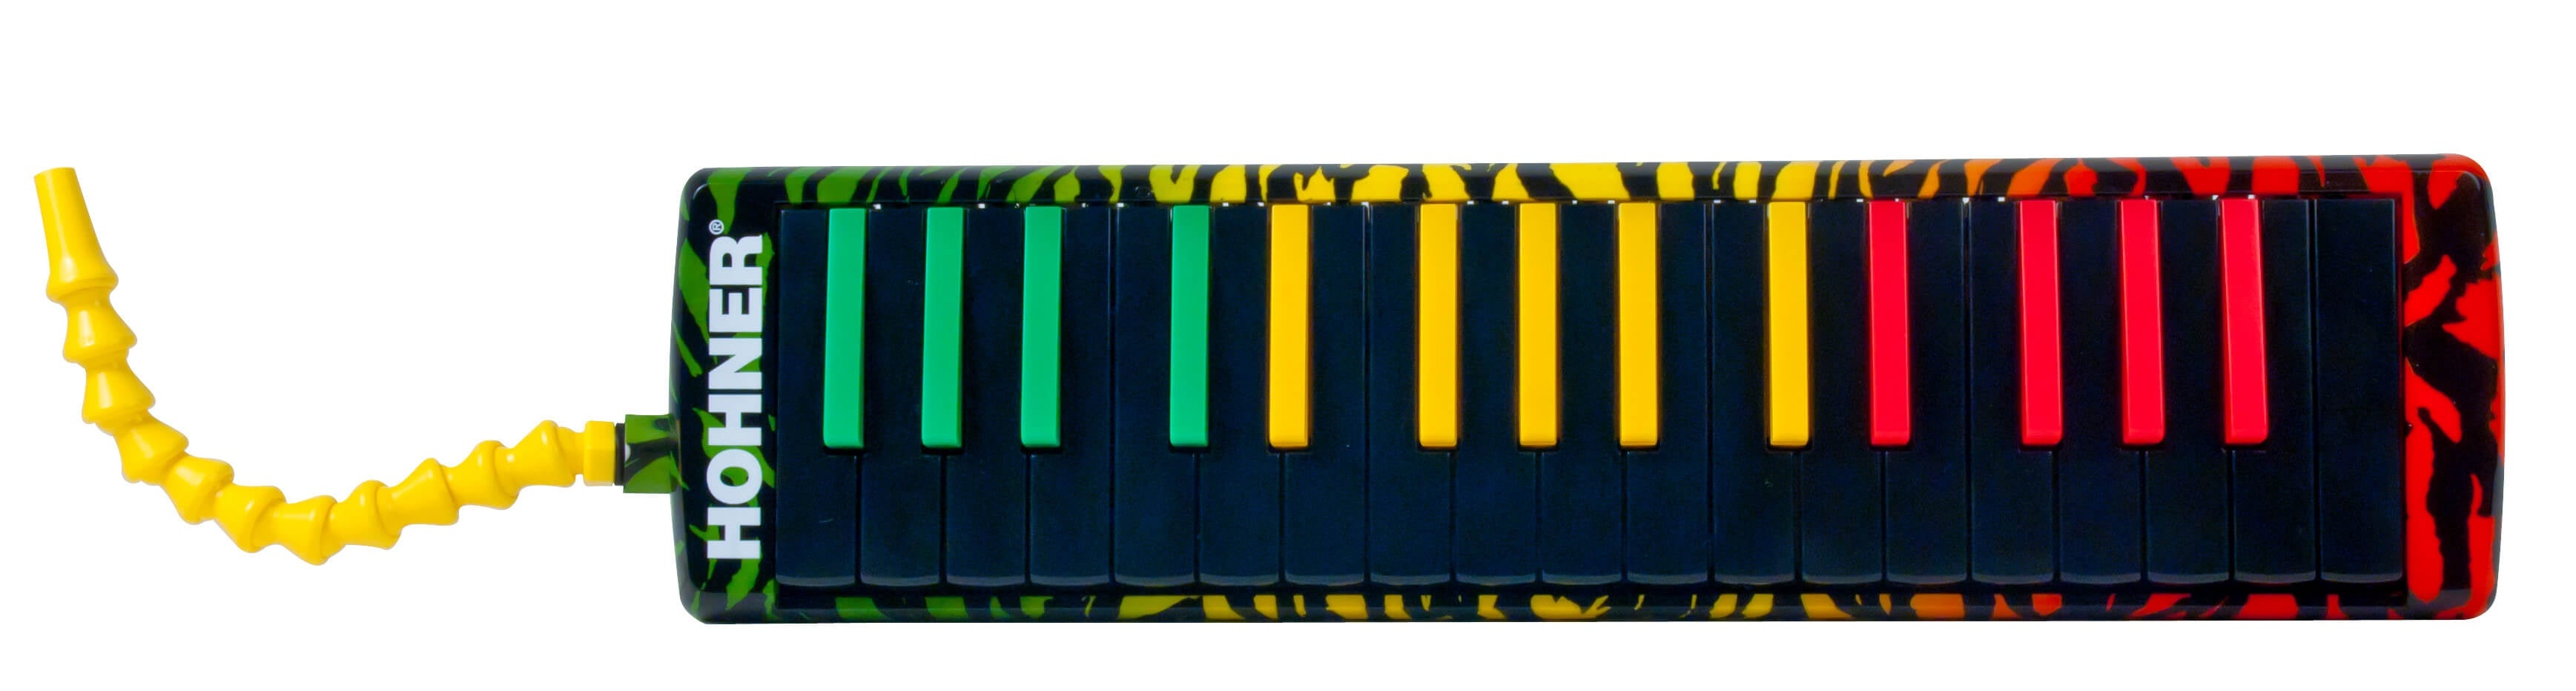
MELODICA HOHNER AIRBOARD RASTA 32 TECLAS C944013
EL ESPÍRITU DEL REGGAE Ritmos divertidos, actitud relajada y letras que van desde el tiempo libre al sol hasta comentarios sociales: El reggae es literalmente complejo, de múltiples capas, pero siempre relajado. Es una garantía de buenos momentos. Una parte del paisaje sonoro típic para reflejar una actitud relajada del músico y de la música, rediseñamos la melódica para que encaje mejor en esta escena. El resultado es: la Airboard Rasta. Una estructura robusta pero colorida, combinada con el sonido de la melódica clásica. Gracias a su estructura hermética, el sonido es fresco y voluminoso, y la embocadura recientemente rediseñada es muy cómoda de tocar. La Airboard Rasta está disponible con 32 y 37 teclas. Melódica Hohner Airbord Rasta de 37 teclas para una gama tonal de más de tres octavas (FF''). Acción suave y sensible permite velocidad y expresión, Diseño con colores Rasta. Incluye boquilla "blowflow" ergonómica para mayor versatilidad y comodidad. Incluye además estuche tipo maleta temática con bolsillo para llevar fácil y cómodo tu instrumento. Cañas de latón de alta calidad. CARACTERÍSTICAS PRINCIPALES: Estuche blando temático, con correa para el hombro 37 teclas pesos: 650g Largo: 46,0cm La AirBoard no requiere ordenador, ni cables, ni fuente de alimentación Está diseñado para una nueva generación de músicos Ideal para estudiantes y músicos avanzados para todo género musical, añade su propia personalidad. Es importante saber cómo la música puede ayudar a los niños en su desarrollo, y cómo este puede estimular grandemente sus habilidades y sentimientos que se encuentran en la parte derecha de su cerebro. Te brindamos toda la información que necesitas saber en el siguiente Blog, ¿Cuáles son los más recomendados? www.miche.com.co
Brand: Hohner
Category: Arts & Entertainment > Hobbies & Creative Arts > Musical Instruments > Woodwinds > Melodicas > Keyboard-Style Melodicas